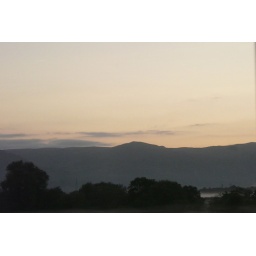
Dawn rose over central Scotland as the Caledonian Sleeper train made its way north.